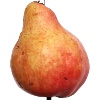
Label: red_pear